IBM 4300

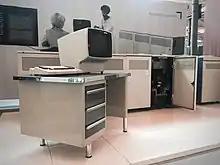
IBM 4341 with 3278-2A terminal

The 4381-13 through 4381-24 (announced in 1987) were entry-level machines for the 370-XA architecture. They were positioned between the IBM 9370 and IBM 3090 in performance at the time of announcement.